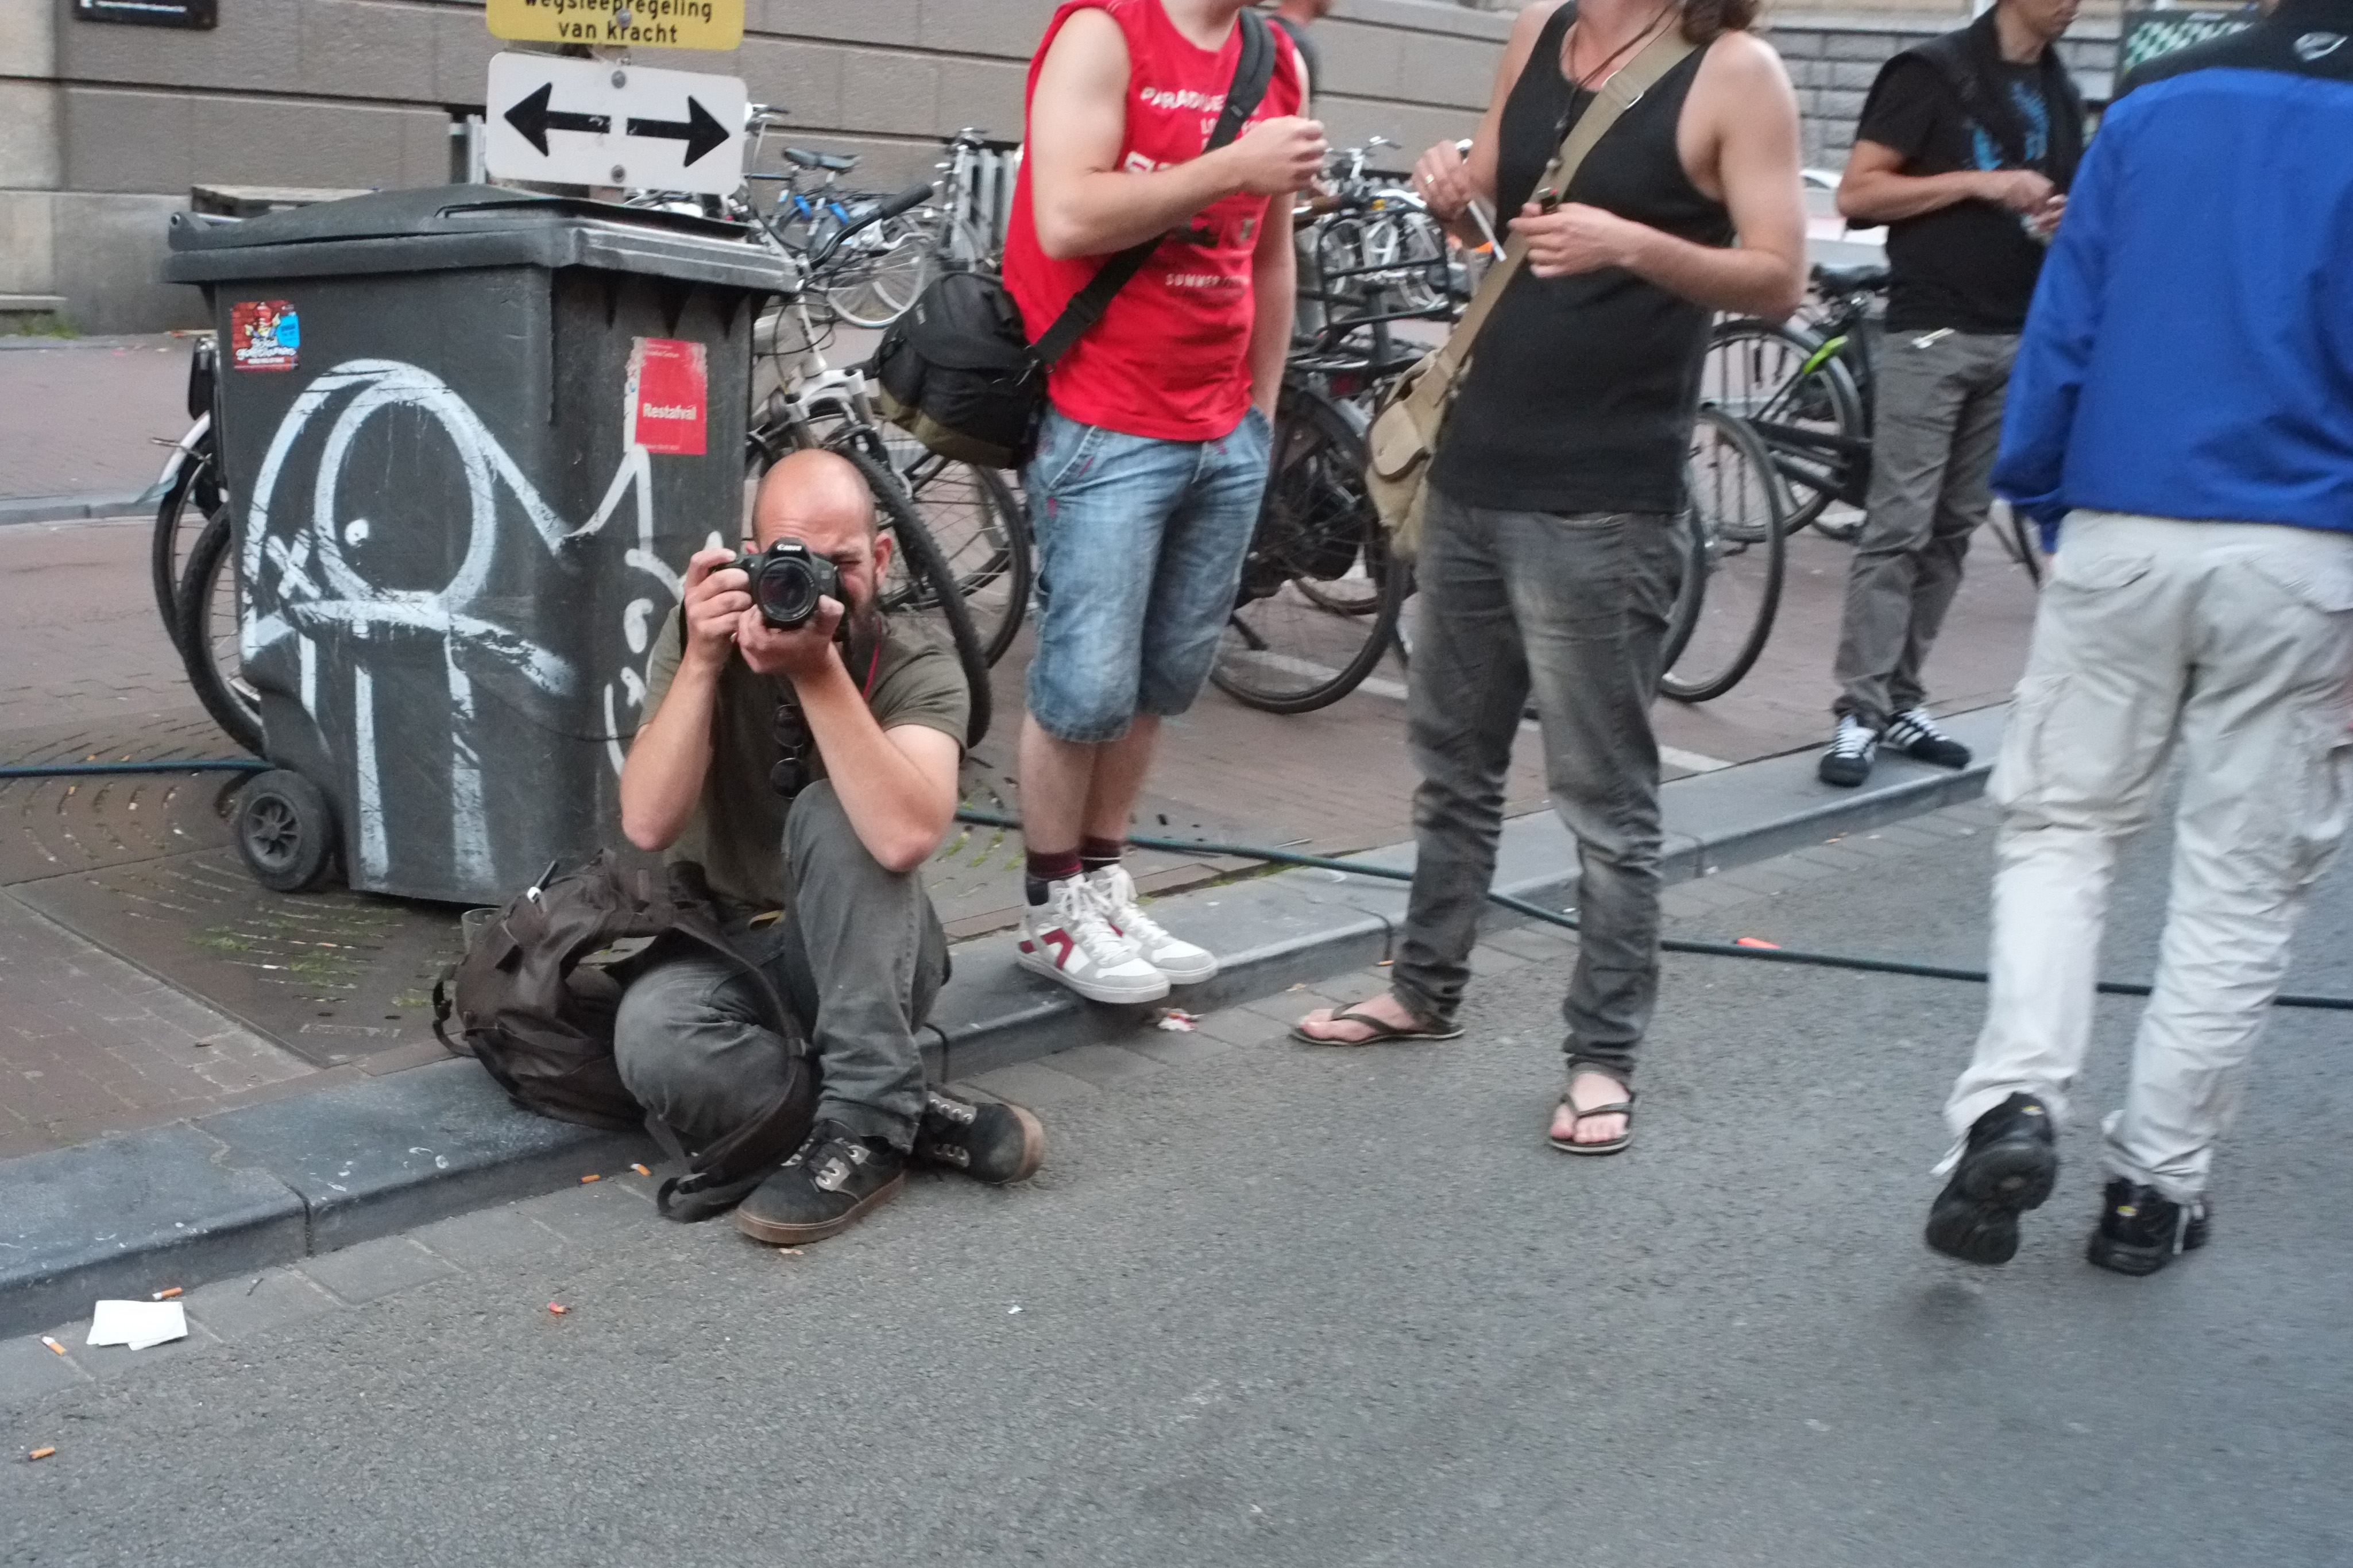
pedestrian, street, urban, travel, fujifilm, amsterdam, netherlands, fuji, fujix, fujixe1